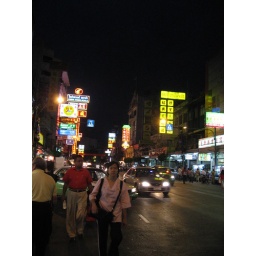
night view of chinatwon, near junction where we had the red polo shirt shop seafood dinner.